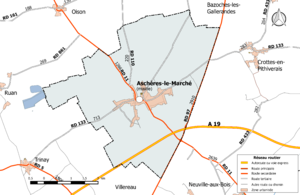
Carte du réseau routier de la commune de fr:Aschères-le-Marché.
Aschères-le-Marché est une commune française située dans le département du Loiret en région Centre-Val de Loire.